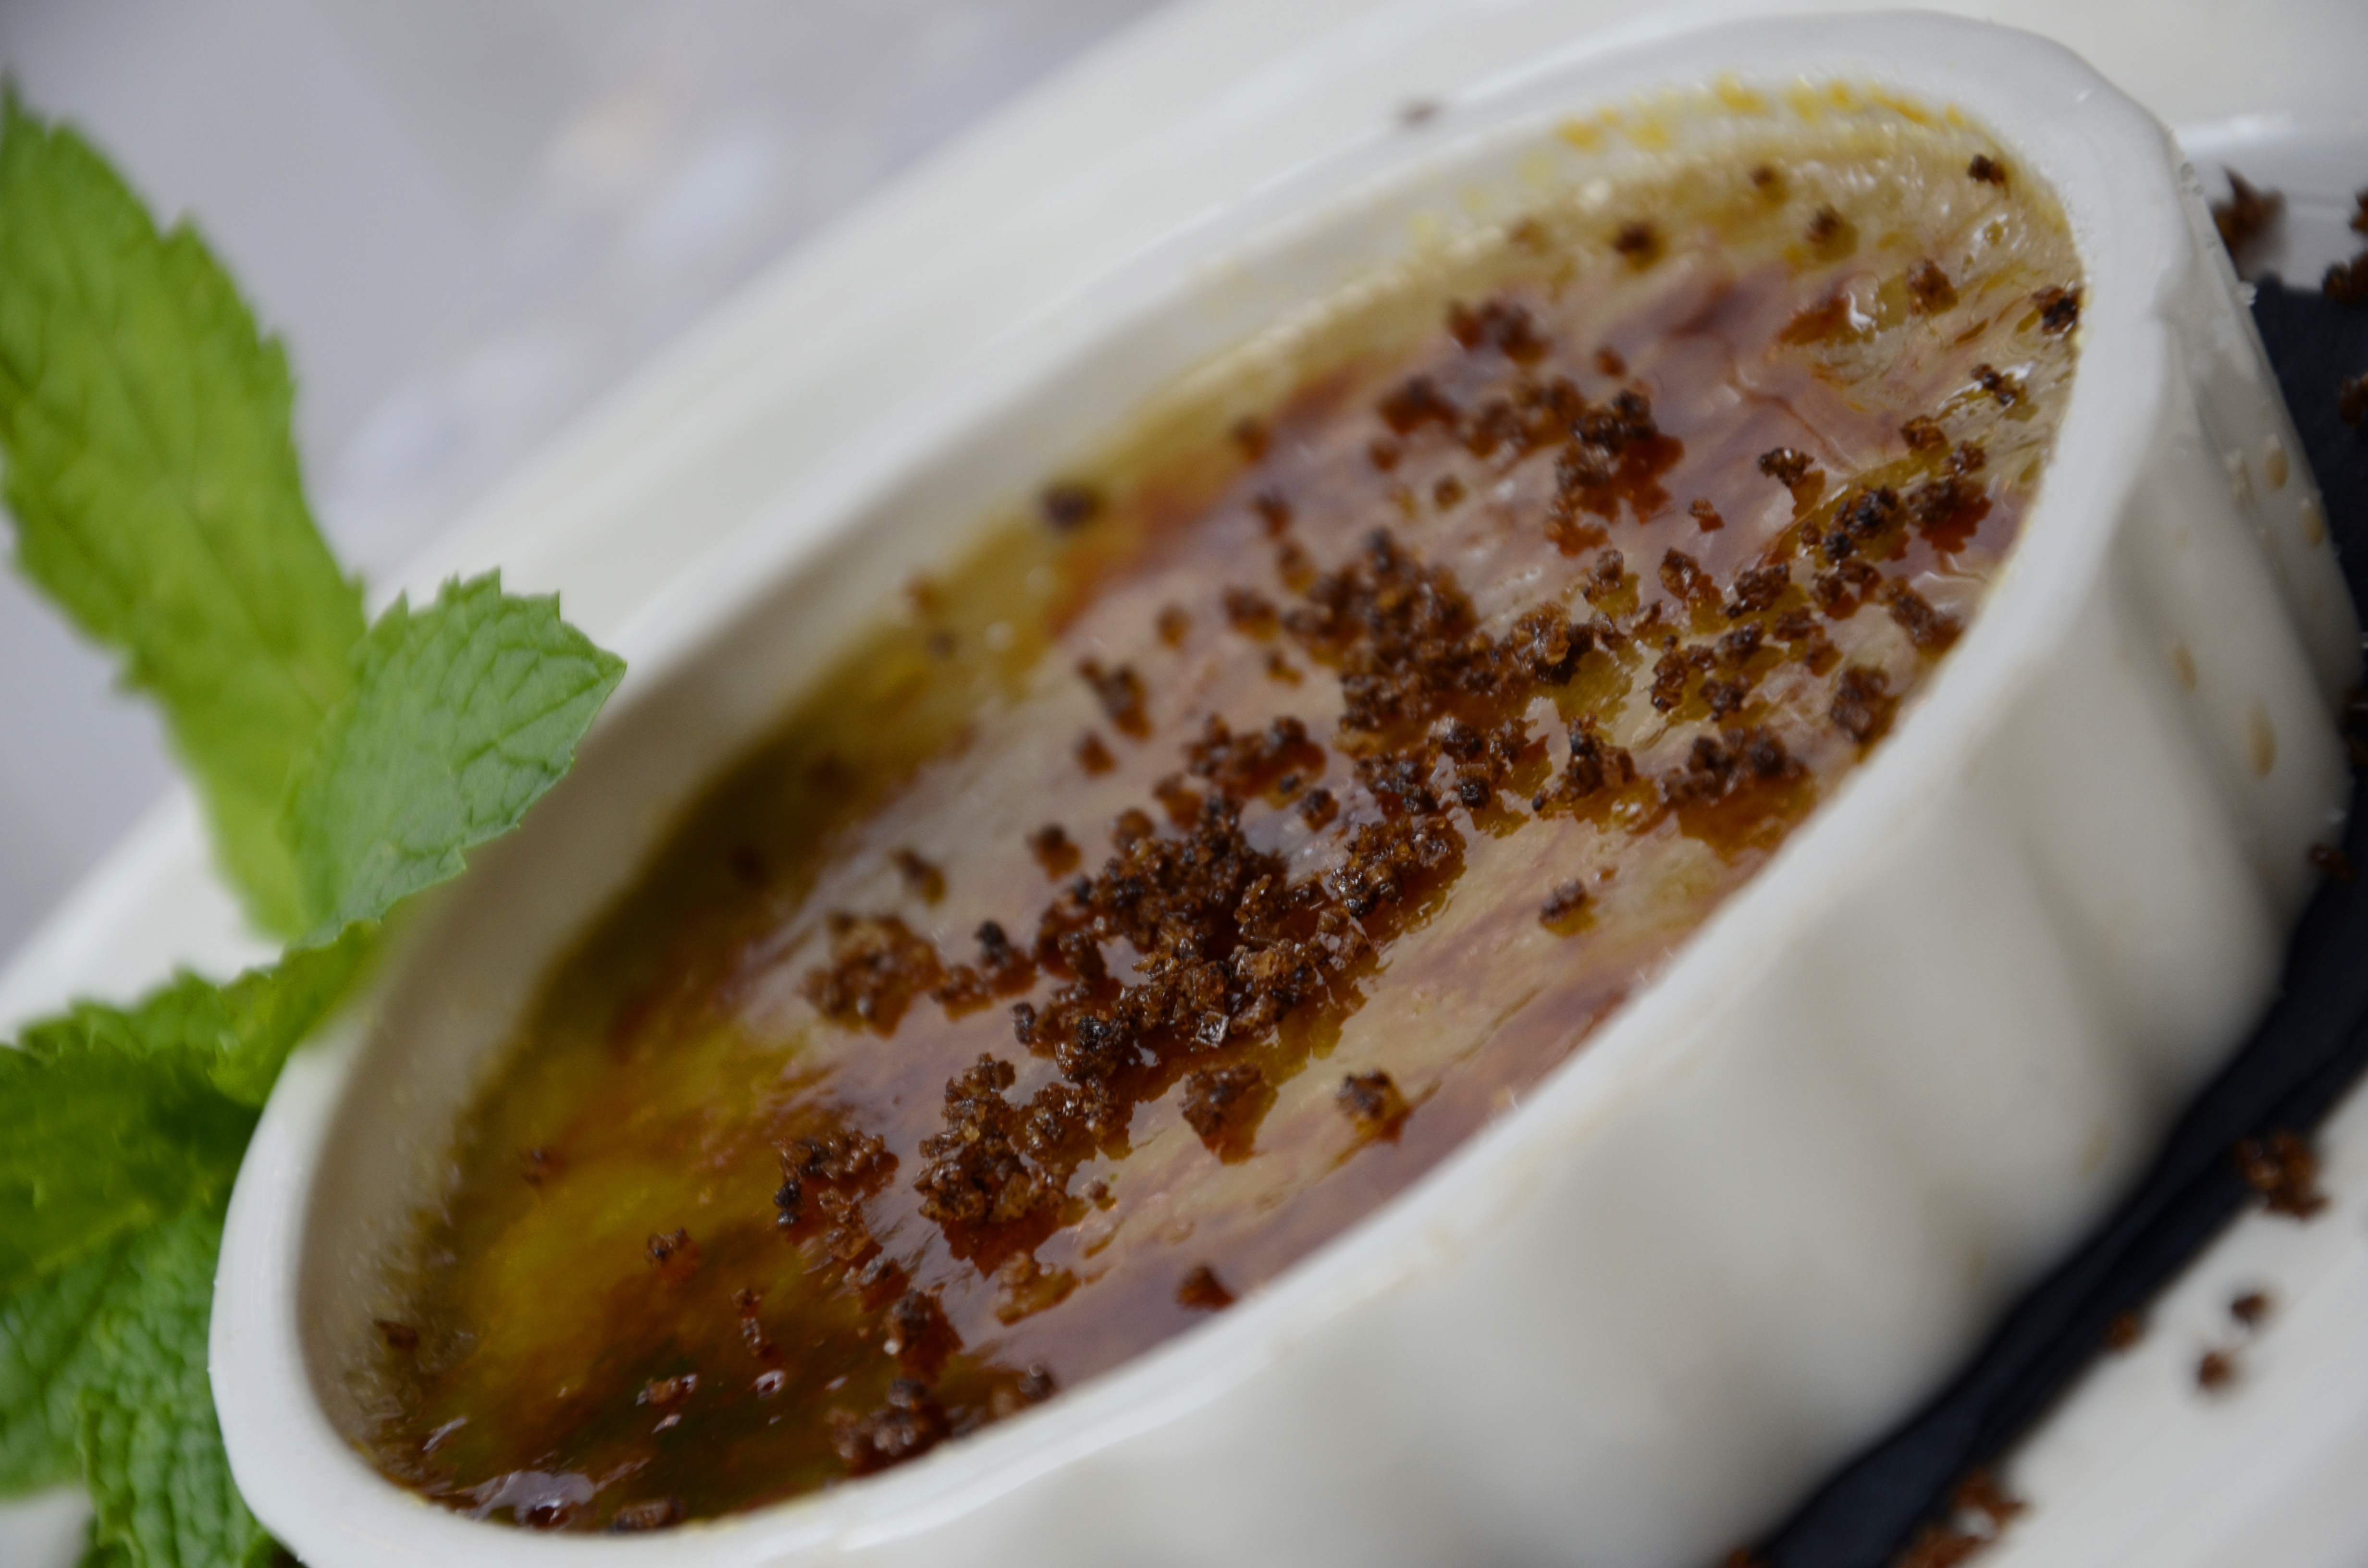
dish, meal, food, produce, drink, breakfast, dessert, cuisine